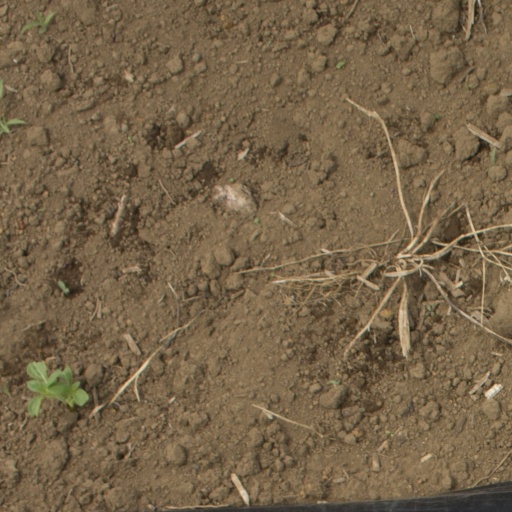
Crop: Jerusalem artichoke